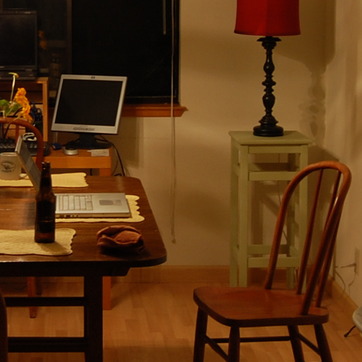
Material: painted